Tundra swan

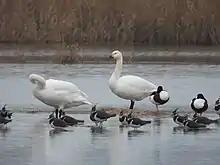
Bewick's swan ("Cygnus bewickii") with northern lapwing and common shelduck, at Hickling Broad, Stalham, Norfolk UK

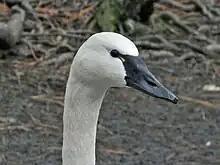
Whistling swan with yellow patch at base of bill

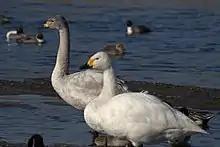
Adult (front) and half-year-old immature Bewick's swans ("C. c. bewickii") wintering in Saitama (Japan)

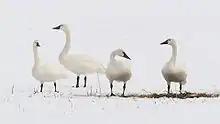
Adult whistling swans ("C. c. columbianus"). Click to magnify for seeing variation in the yellow bill spots.

As their common name implies, the tundra swan breeds in the tundra of the Arctic and subarctic, where they inhabit shallow pools, lakes and rivers. These birds, unlike mute swans ("C. olor") but like the other Arctic swans, are migratory birds. The winter habitat of both subspecies is grassland and marshland, often near the coast; they like to visit fields after harvest to feed on discarded grains and while on migration may stop over on mountain lakes. According to "National Geographic", when migrating these birds can fly at altitudes of in a V formation.